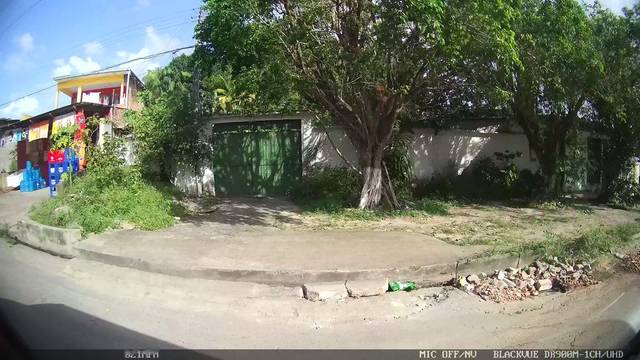
Region: Brazil
Coordinates: -3.075, -60.061